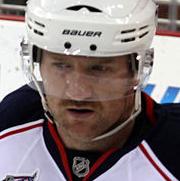
Age: 31